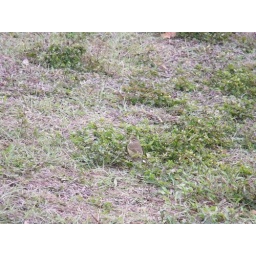
cute little bird in the grass